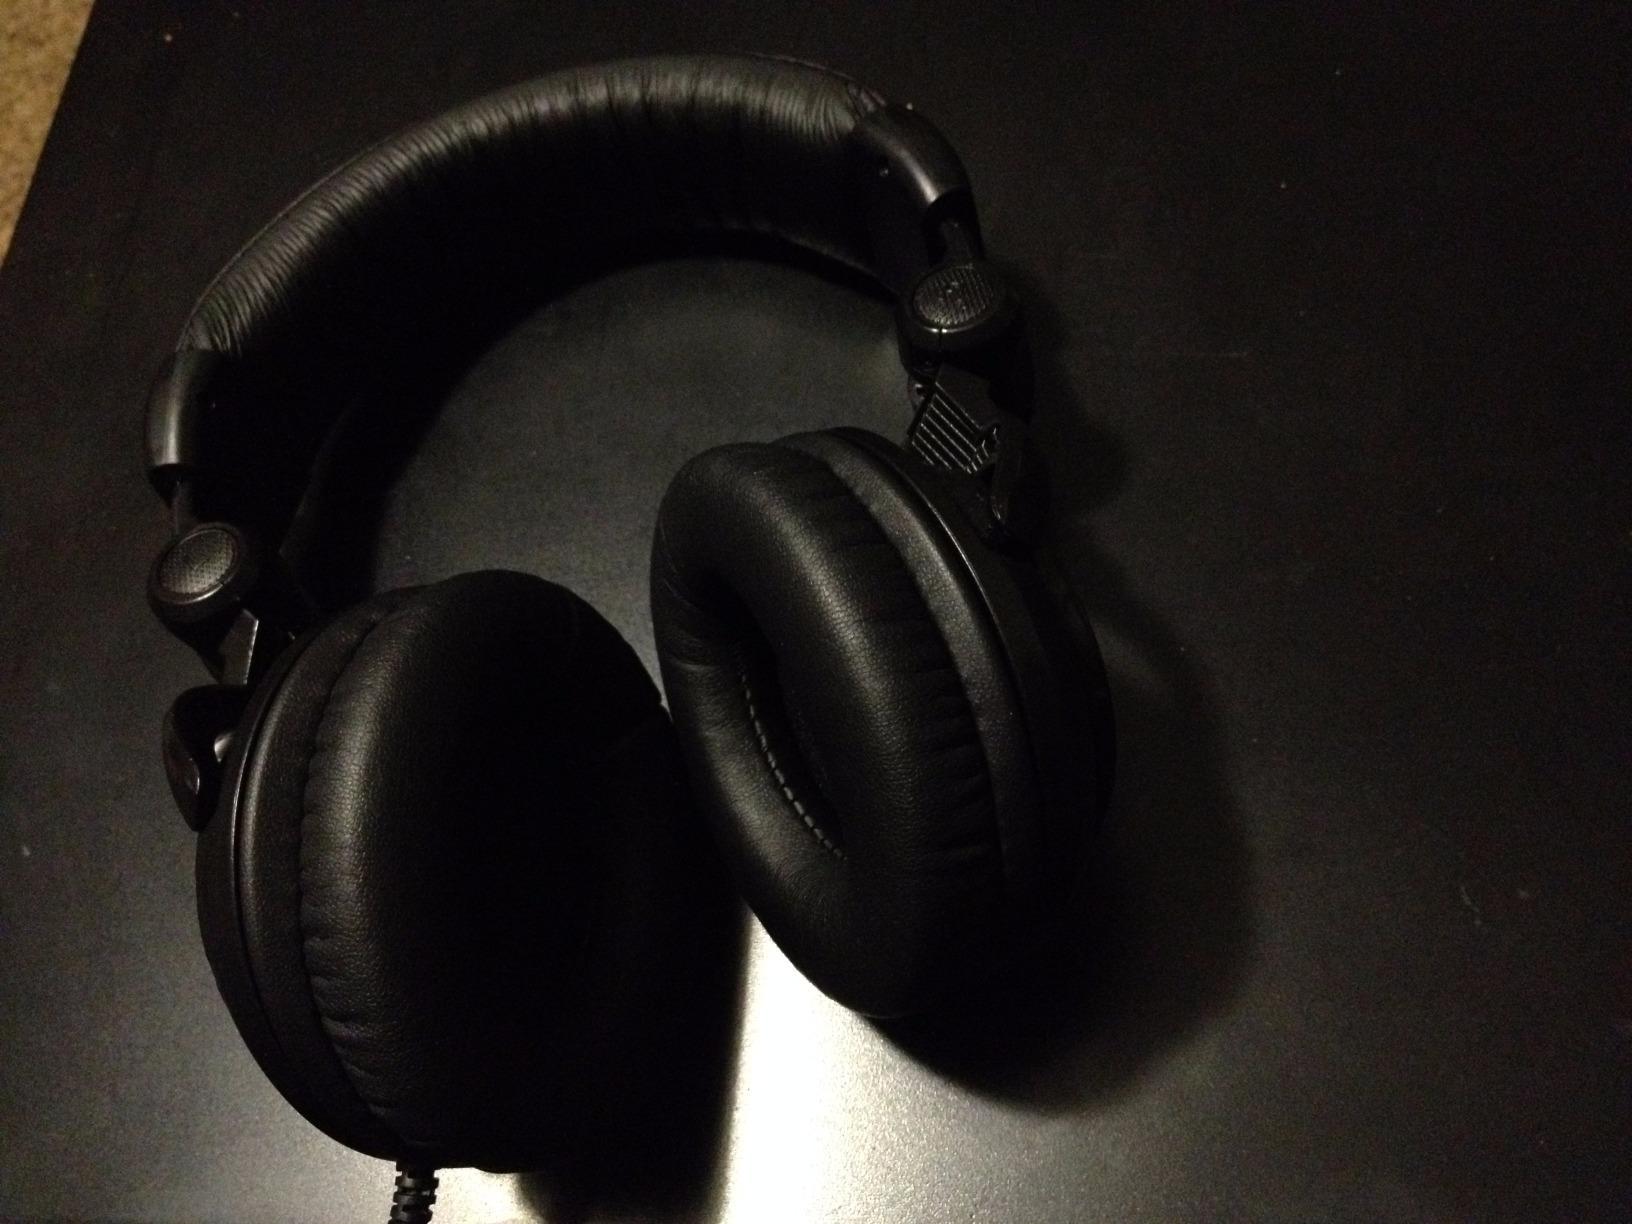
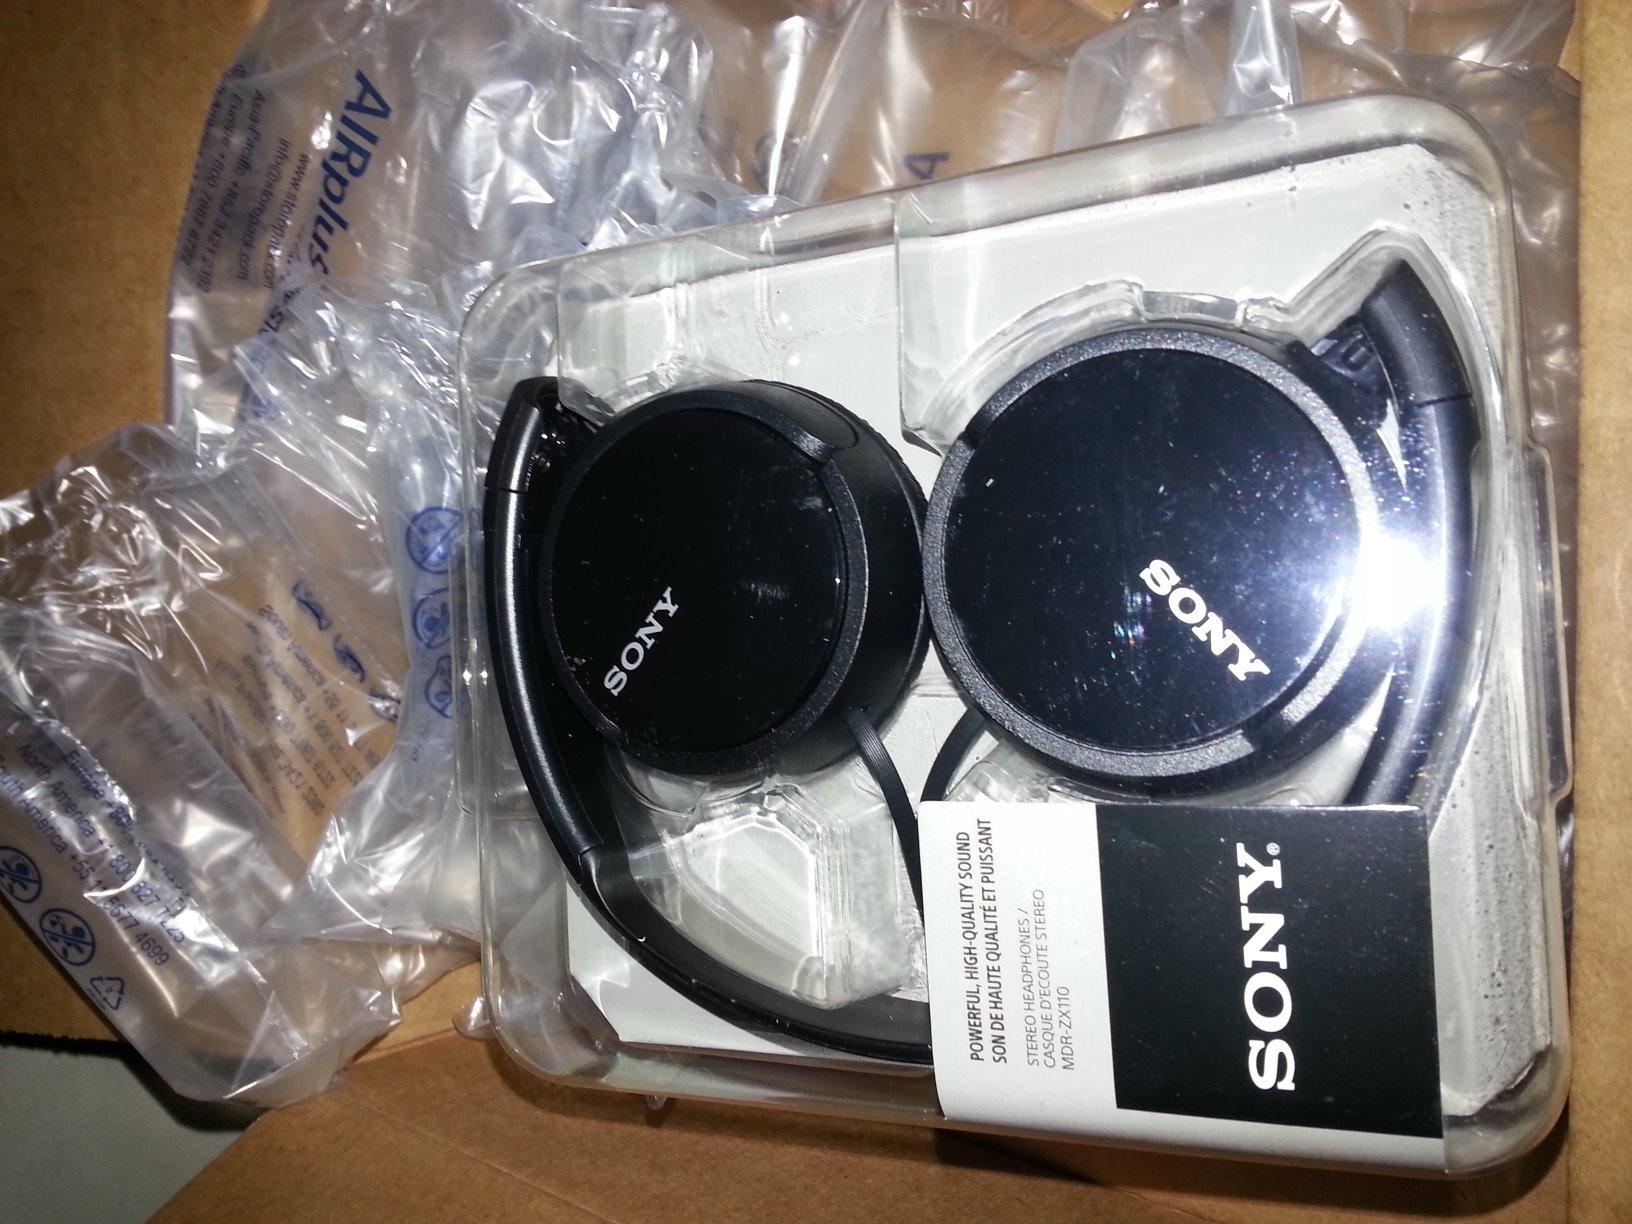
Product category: headphones
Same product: no